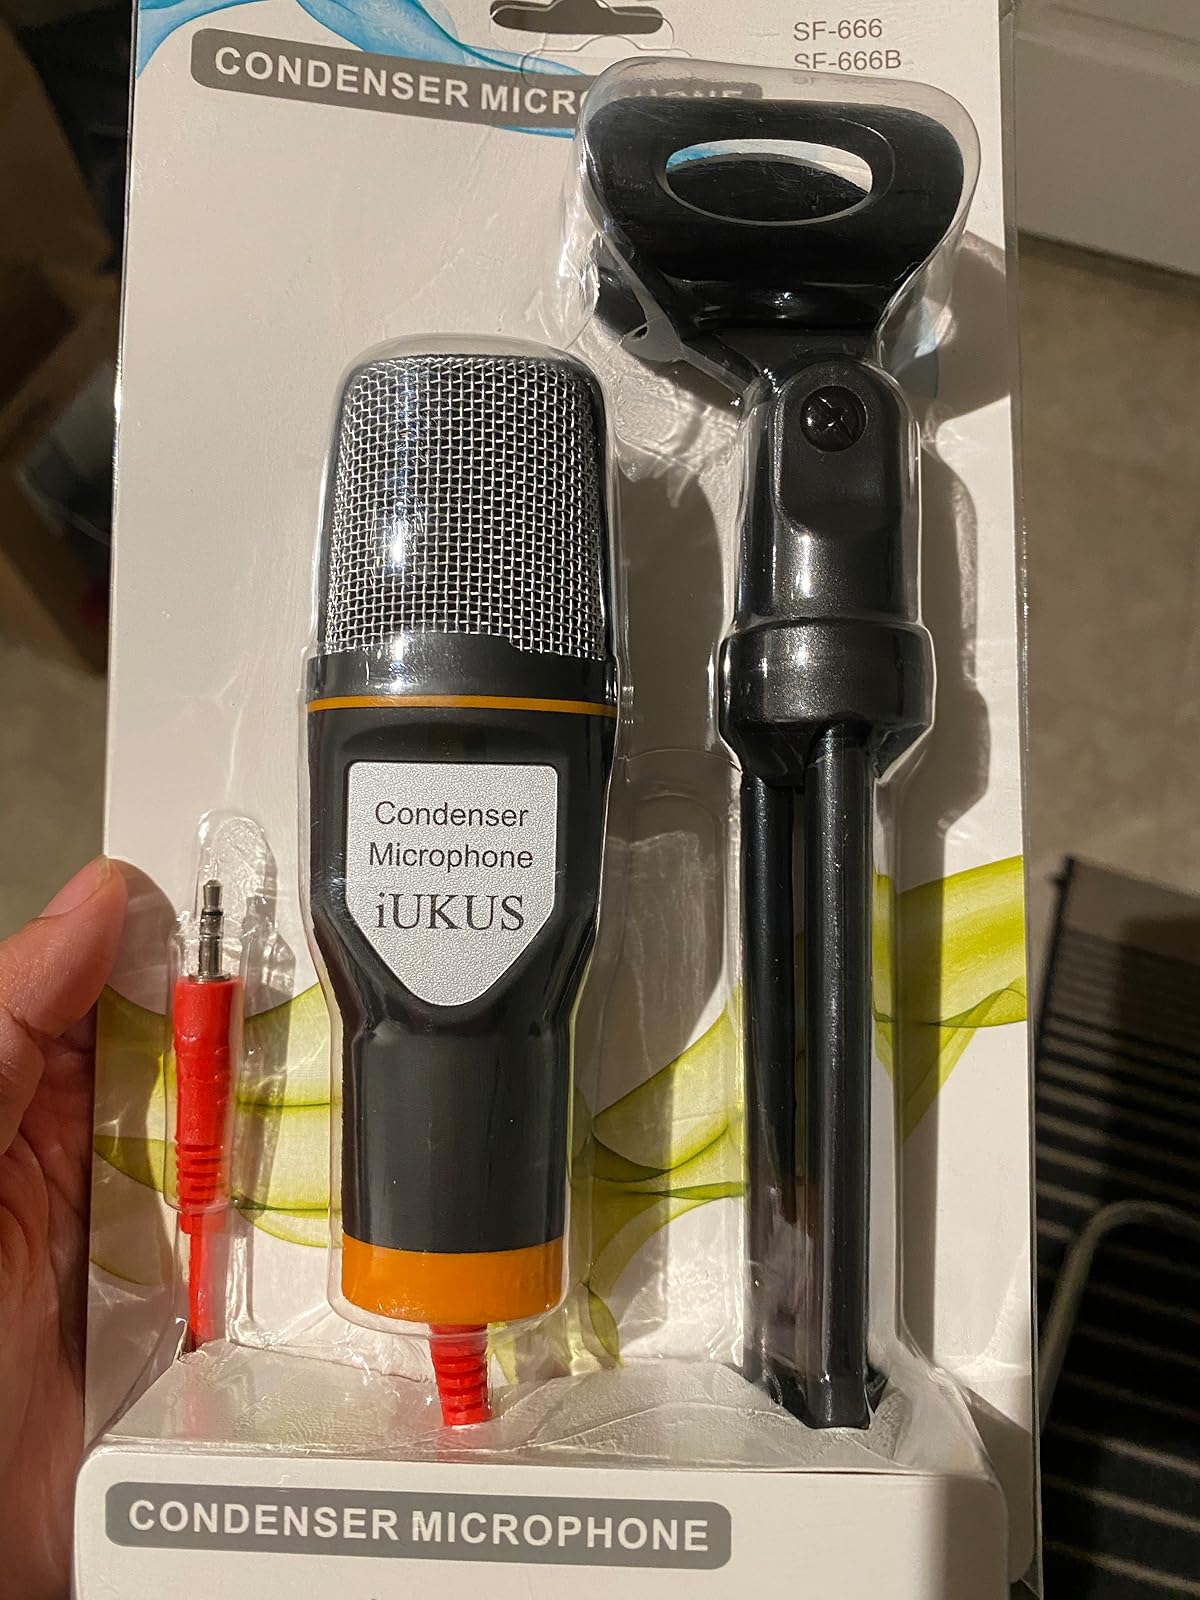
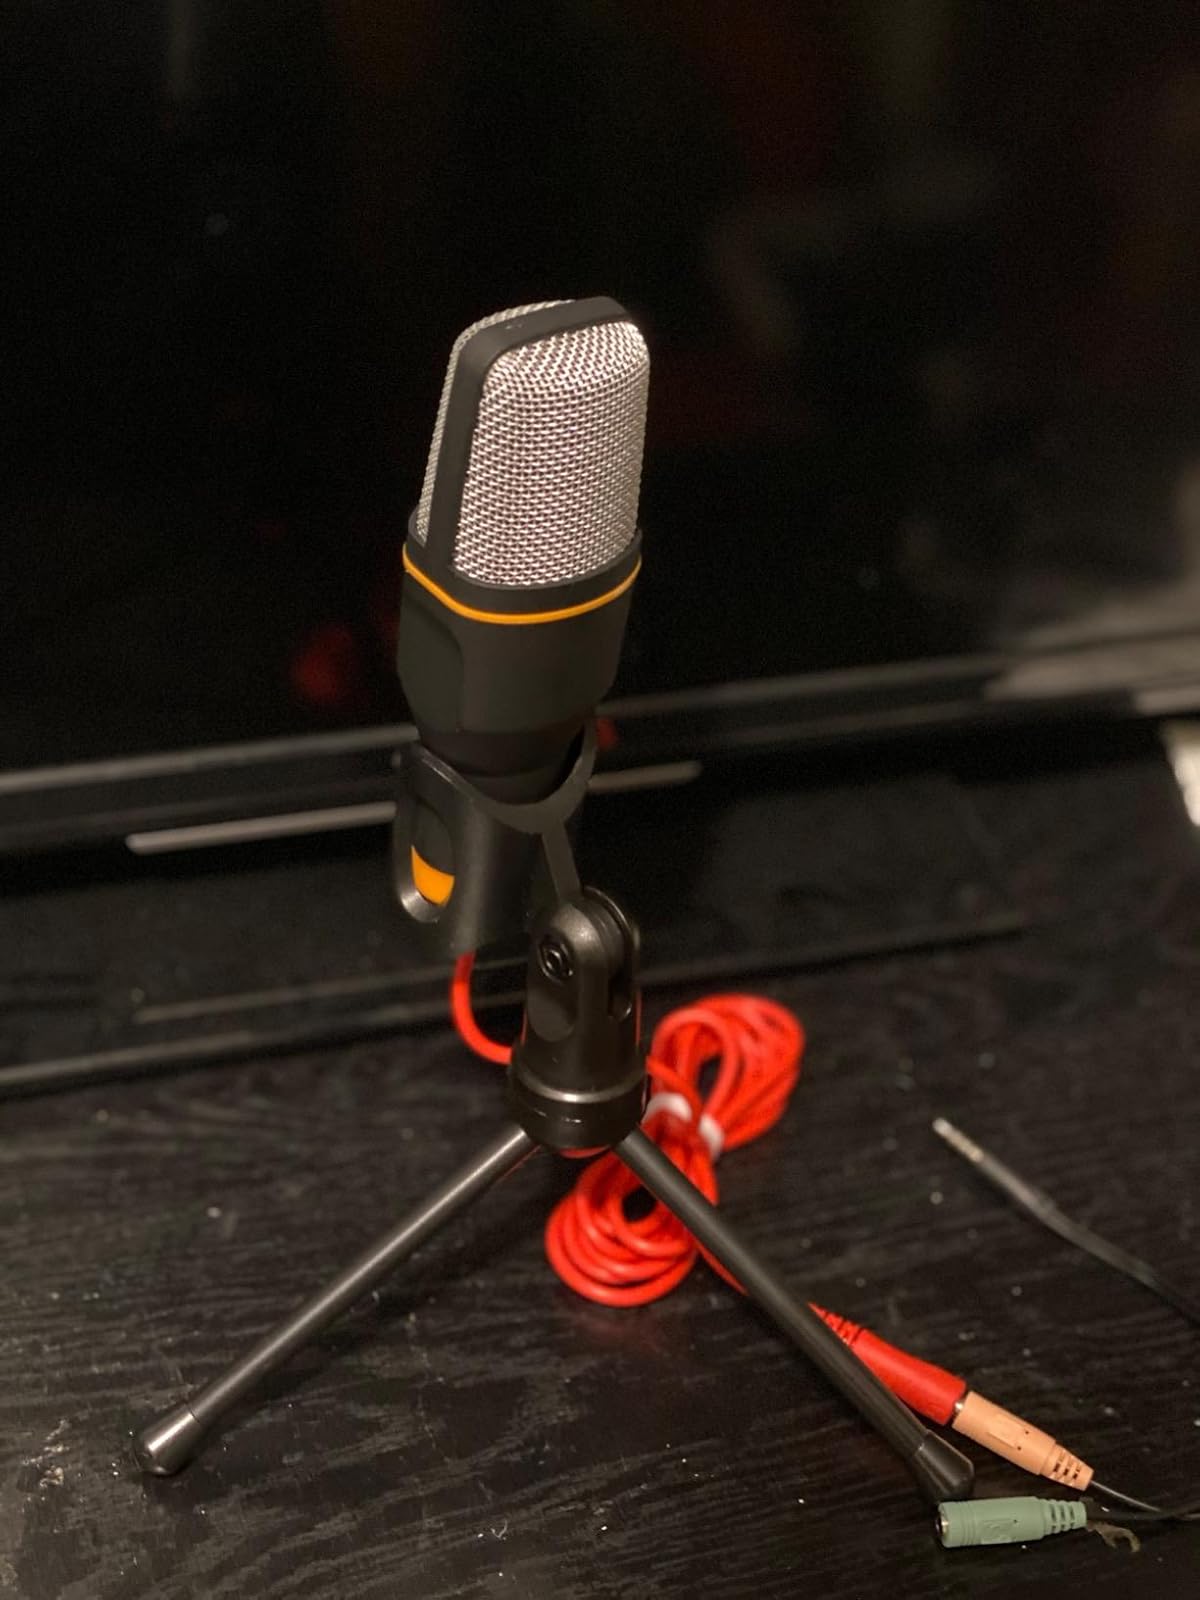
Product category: microphone
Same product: yes